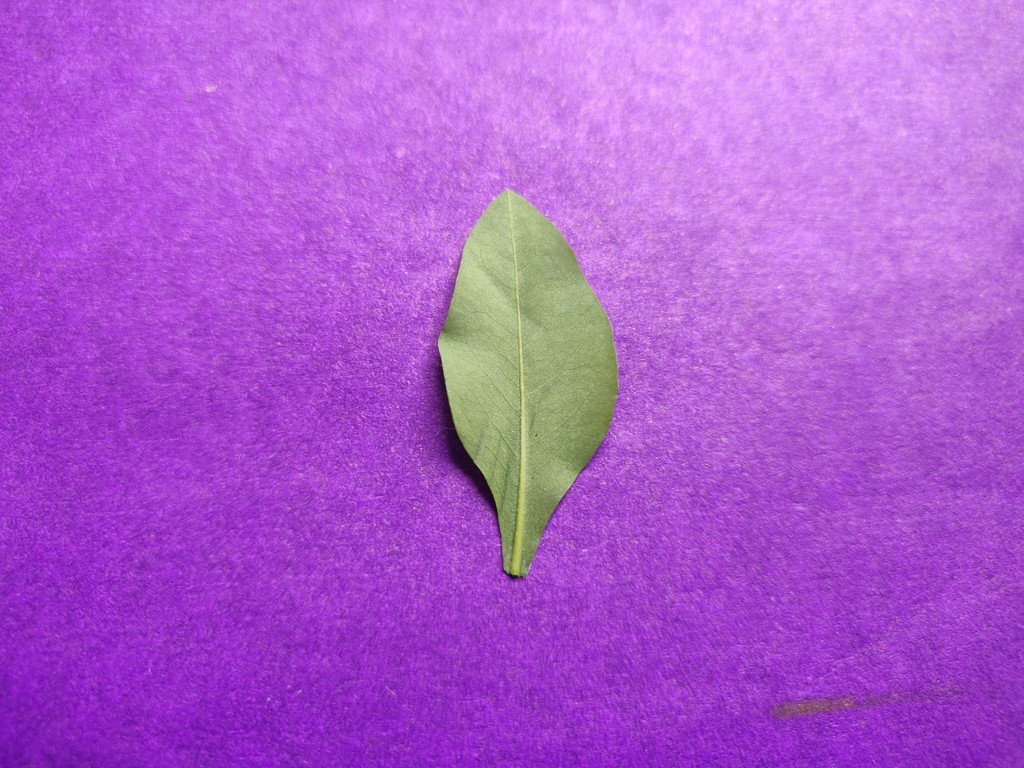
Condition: Healthy
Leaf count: single
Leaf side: back